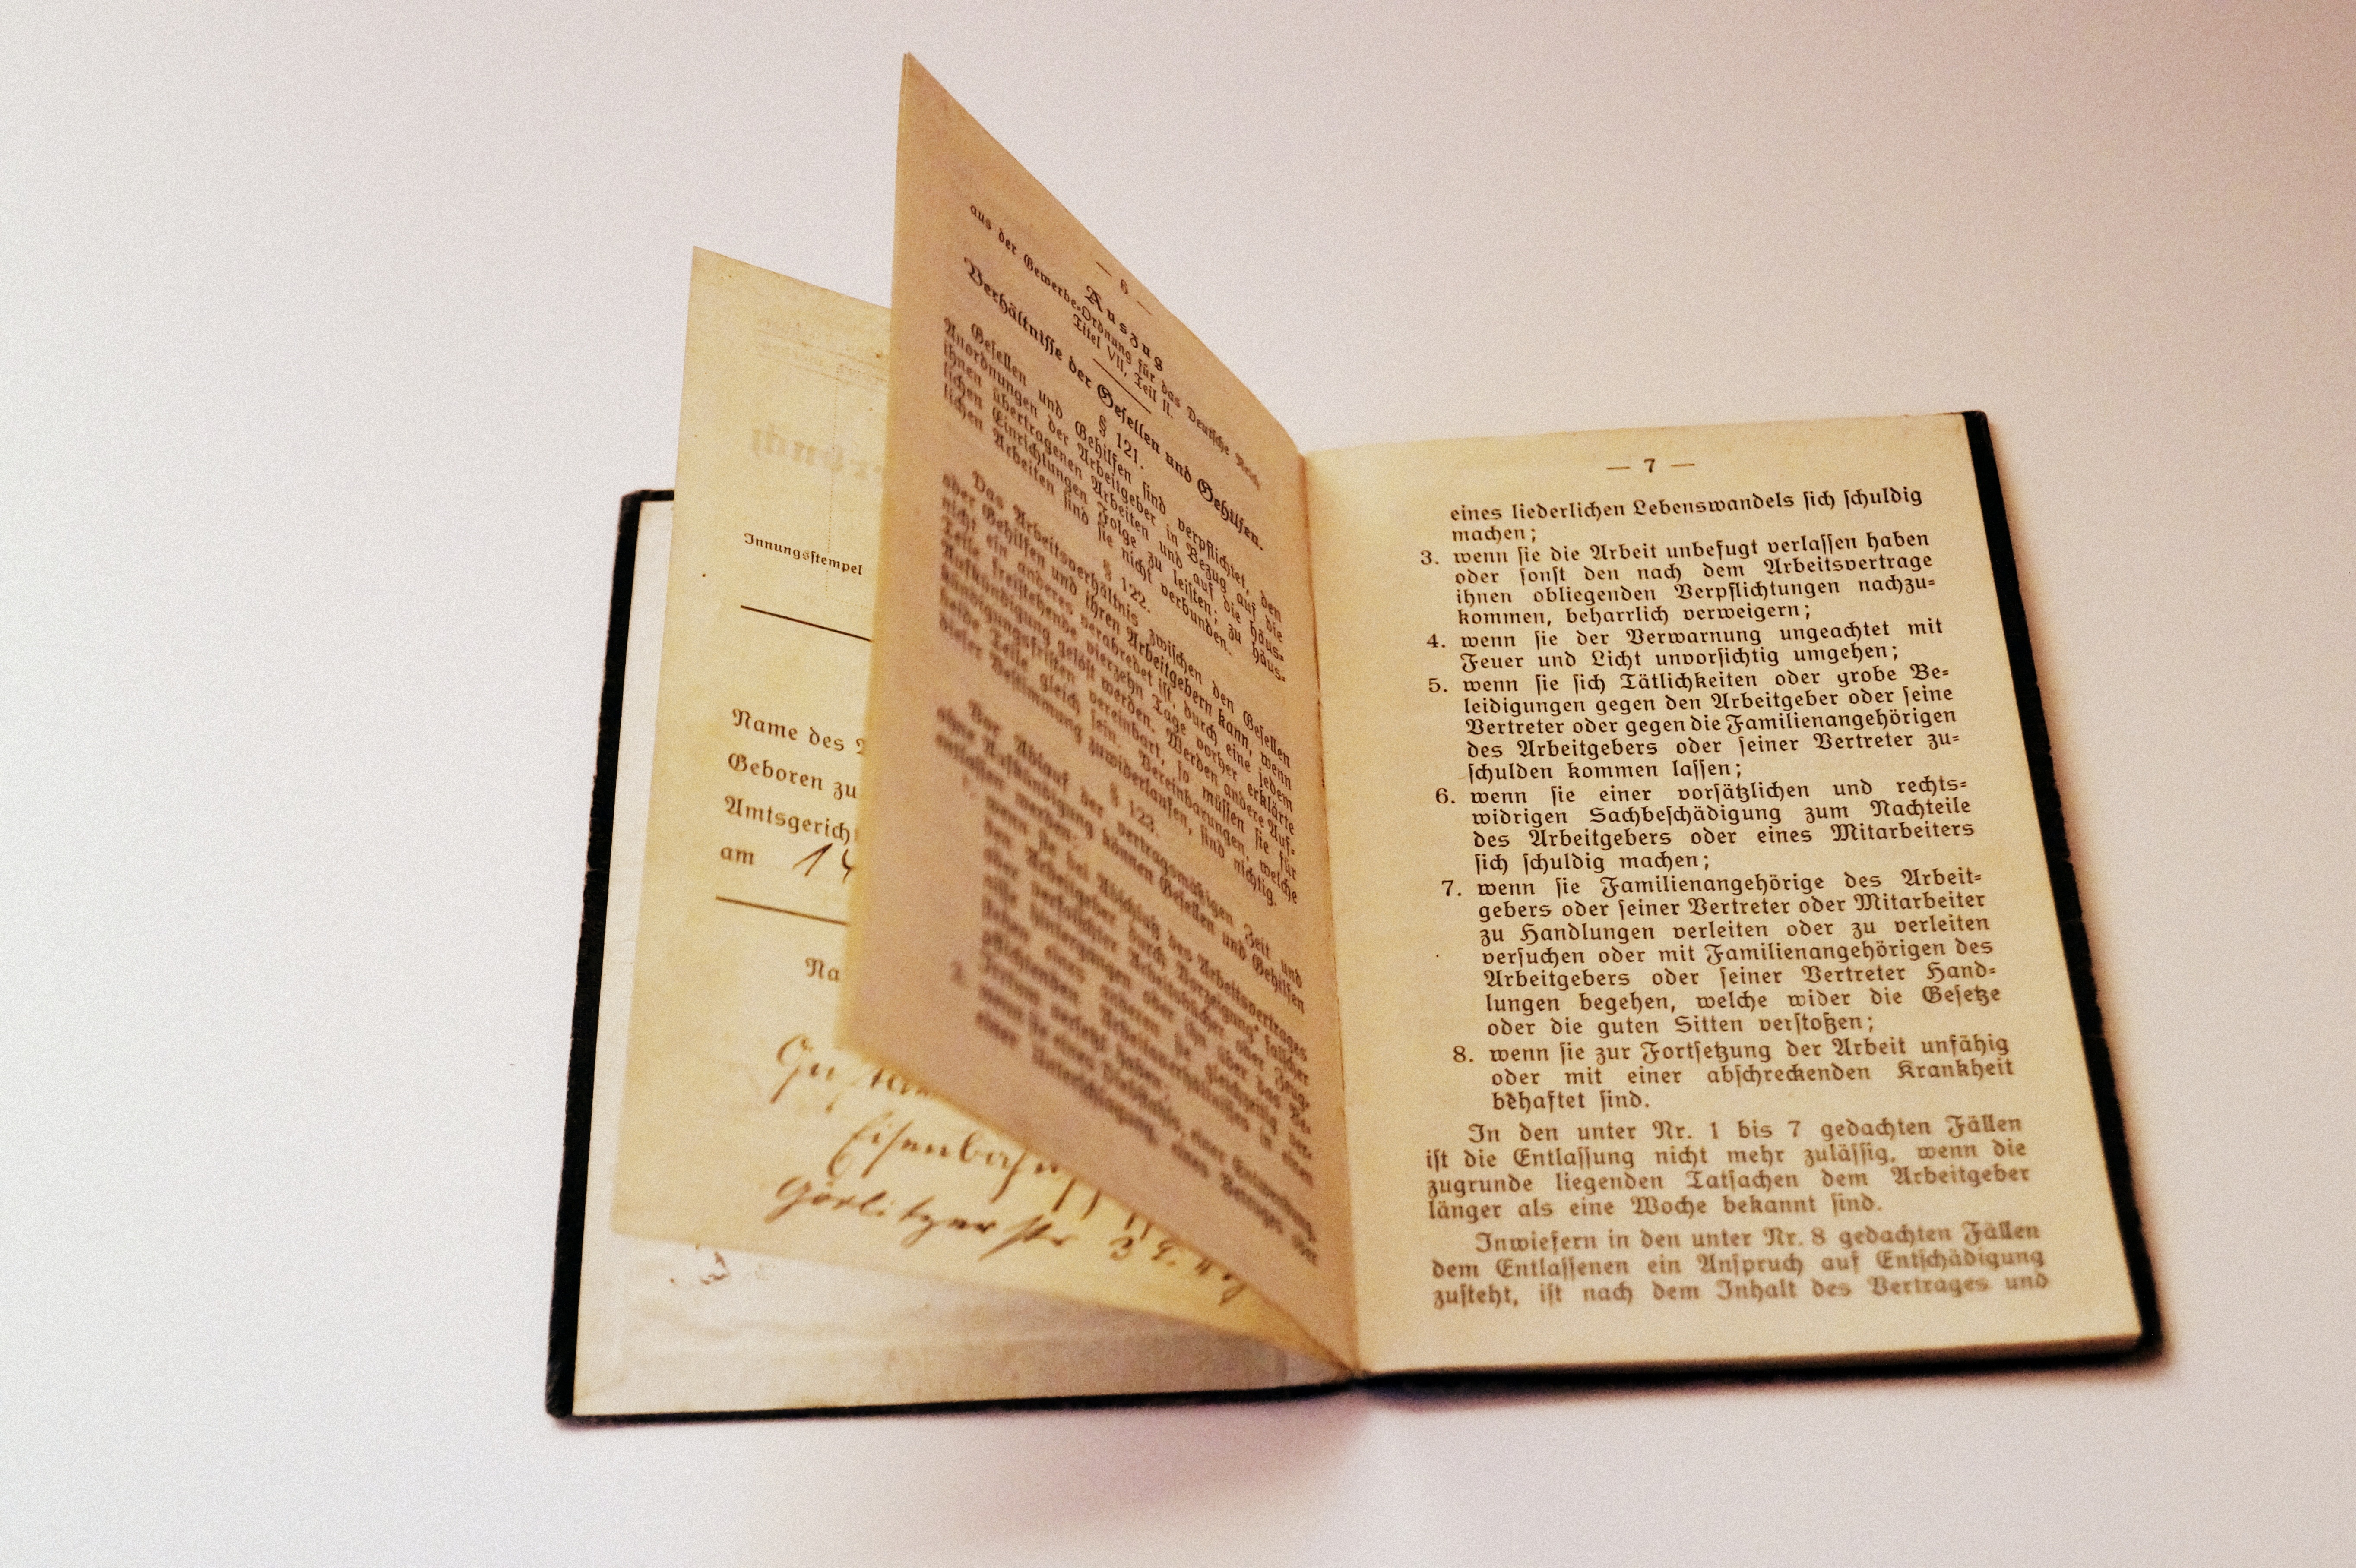
writing, book, vintage, old, nostalgia, old book, brand, font, pages, art, design, text, words, letters, calligraphy, document, oldtext